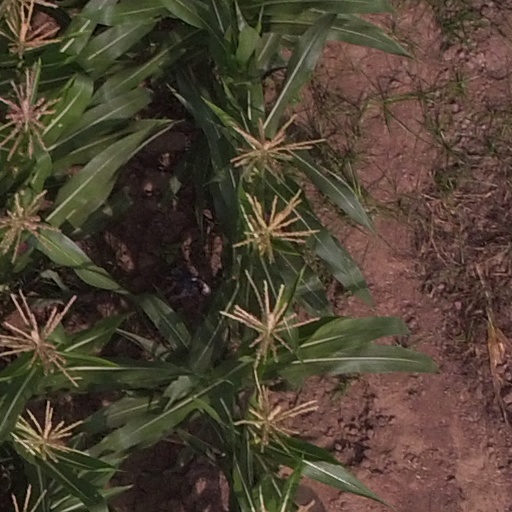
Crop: maize; corn